Joseph M. Petrick

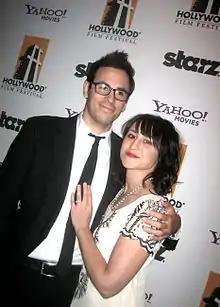
Petrick with wife Kate Ryan at the 2009 Hollywood Film Awards

Joseph M. Petrick (born January 4, 1982) is an American writer and director best known for his film collaborations with Andrew Bowser, including writing and co-directing the independent comedy "The Mother of Invention".